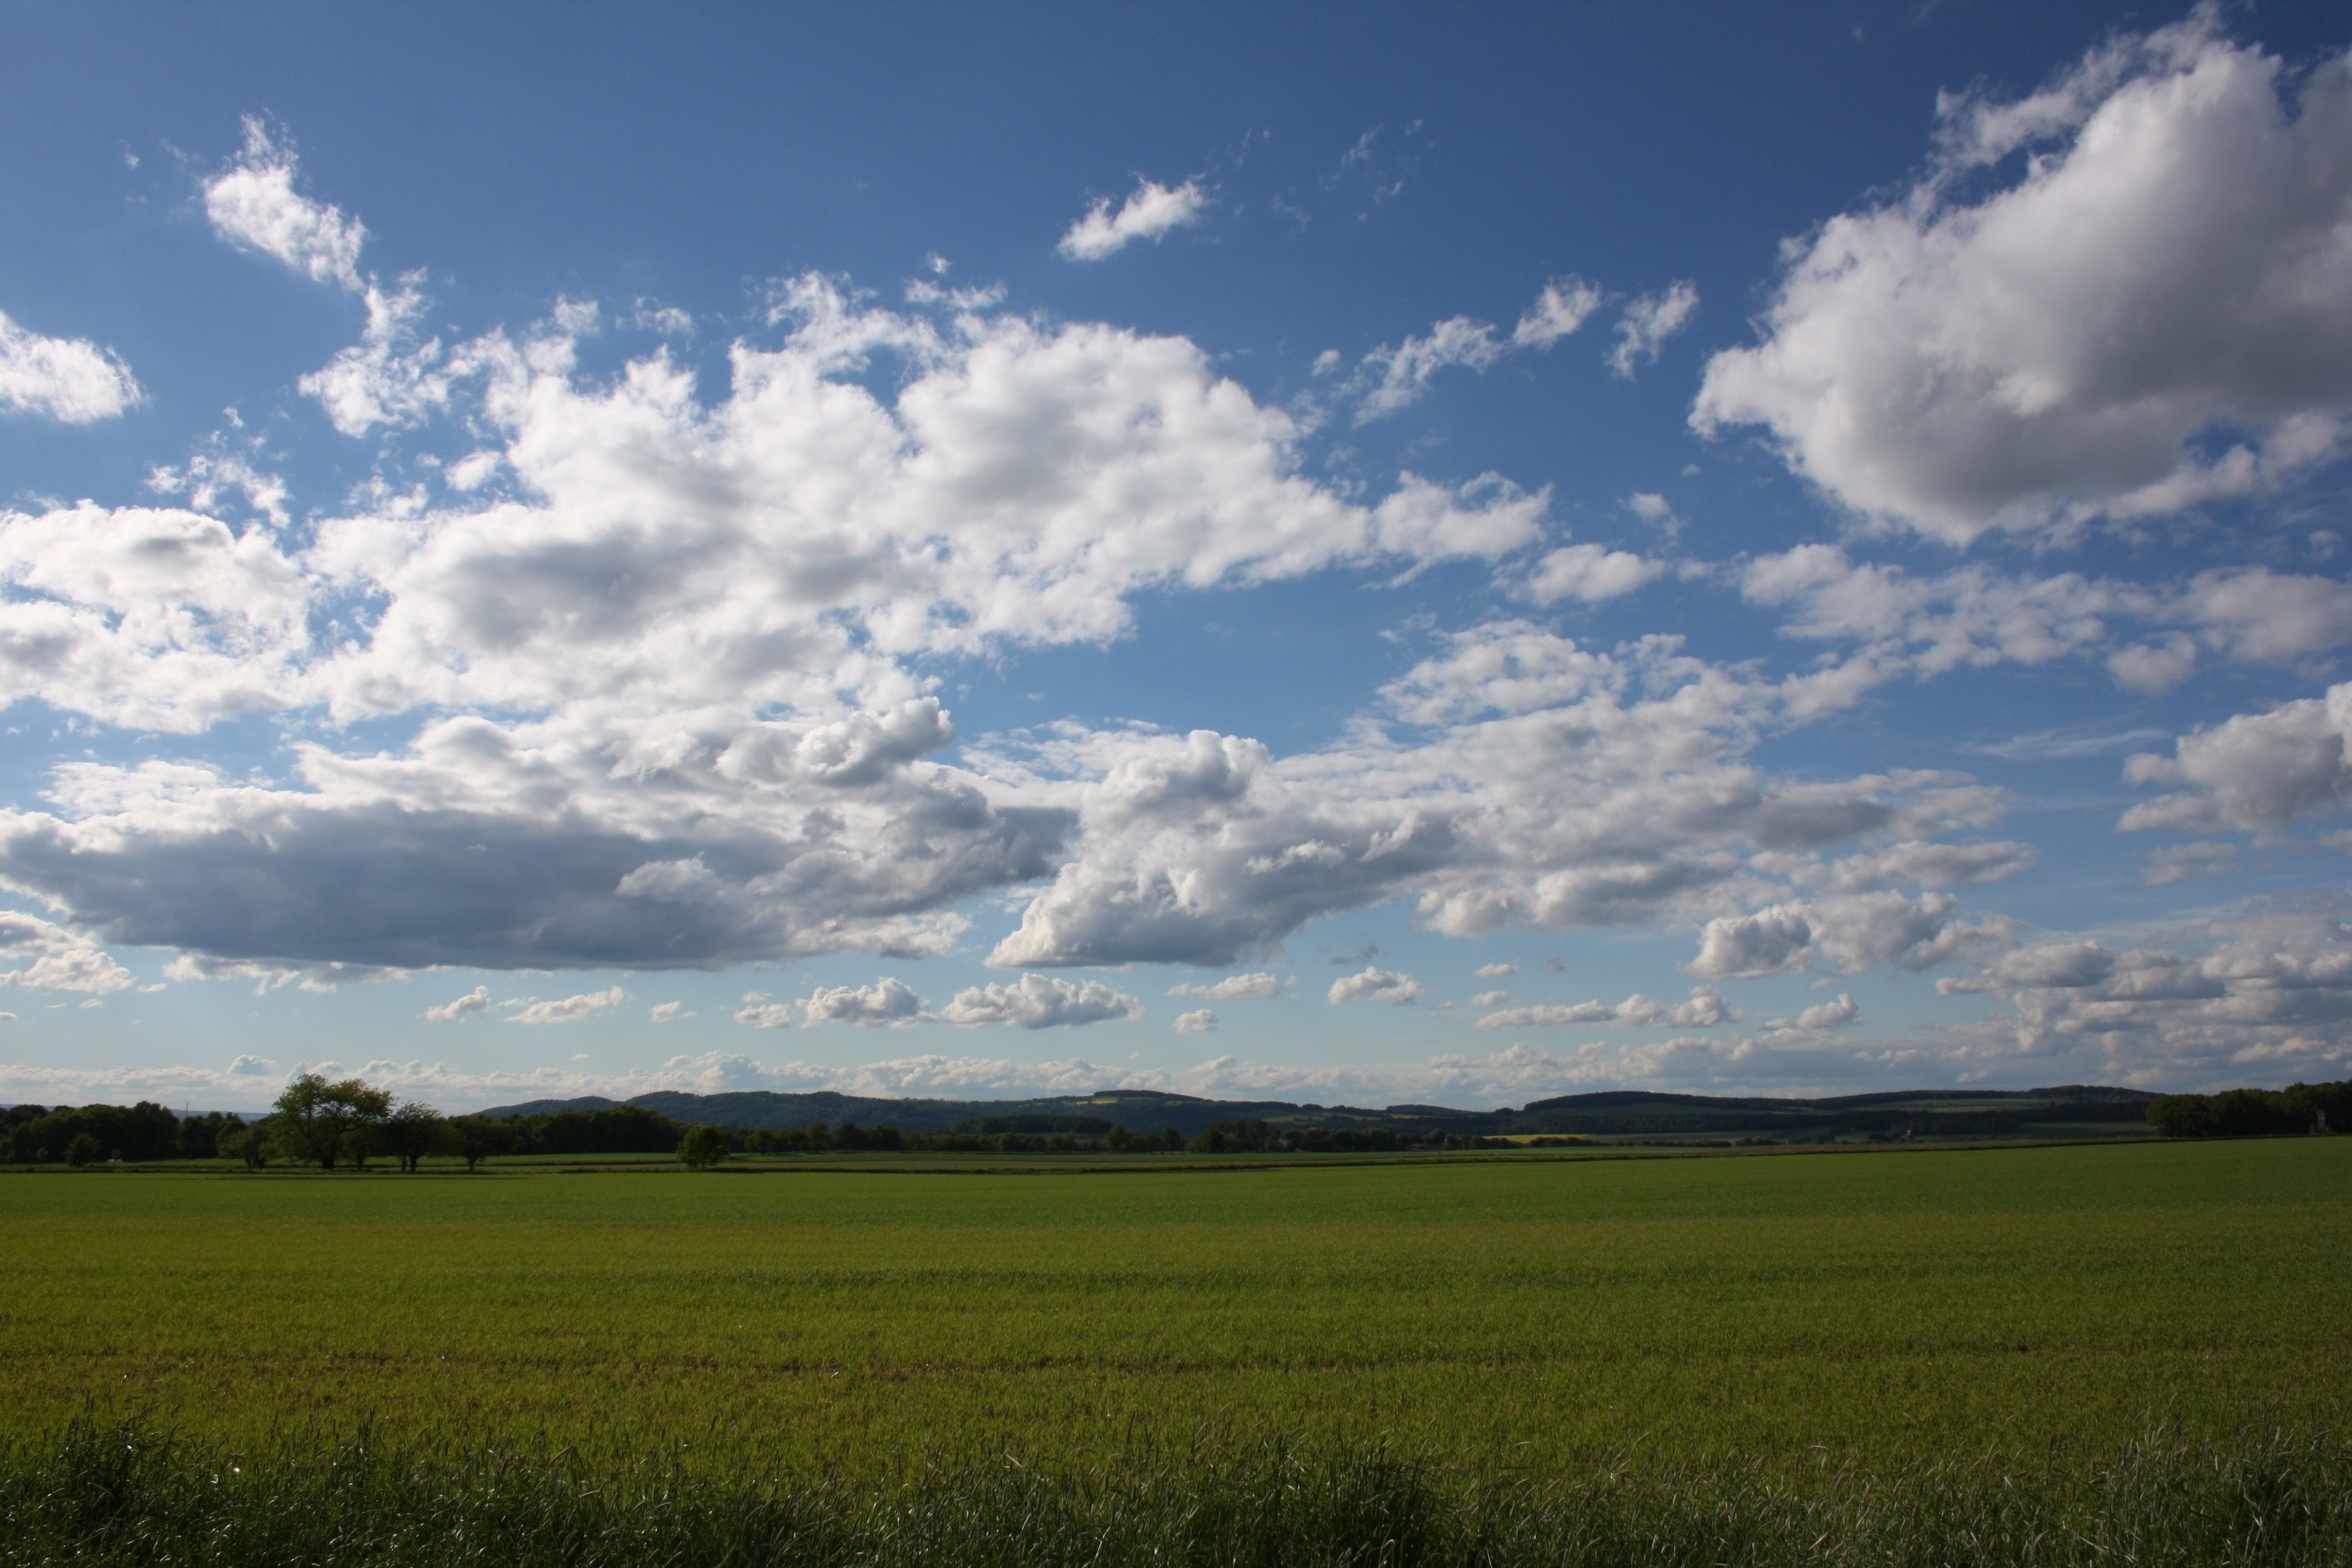
landscape, nature, grass, horizon, cloud, sky, field, meadow, prairie, sunlight, green, pasture, cumulus, blue, agriculture, plain, clouds, grassland, plateau, wide, habitat, ecosystem, steppe, rural area, azur, paddy field, meteorological phenomenon, natural environment, grass family